Motorway service area

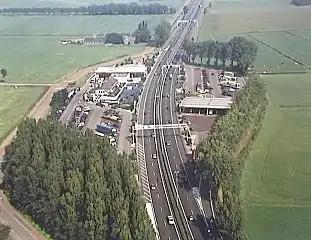
De Lucht Rest Area on the Dutch A2 motorway featuring an "on-line site" layout

Current government policy is that the interval between core motorway service areas should be no more than or 30minutes travelling time, whichever is the lesser. A previous minimum separation of 12 miles was removed in 2013. The current 28miles is derived from 30minutes driving time for an HGV limited to and replaced the previous in 2008.